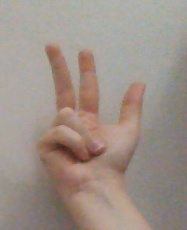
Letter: al